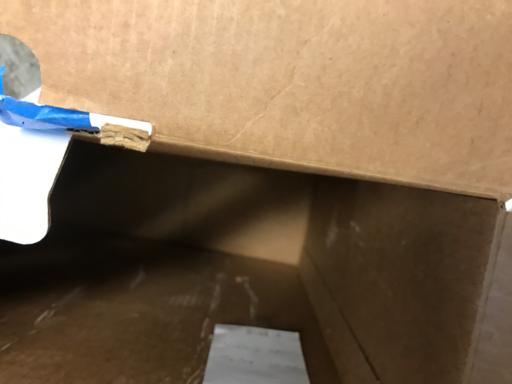
Label: cardboard